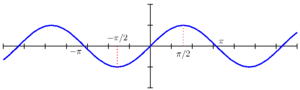
PSTricks est une extension de LaTeX qui permet d'utiliser la majeure partie des possibilités de PostScript.